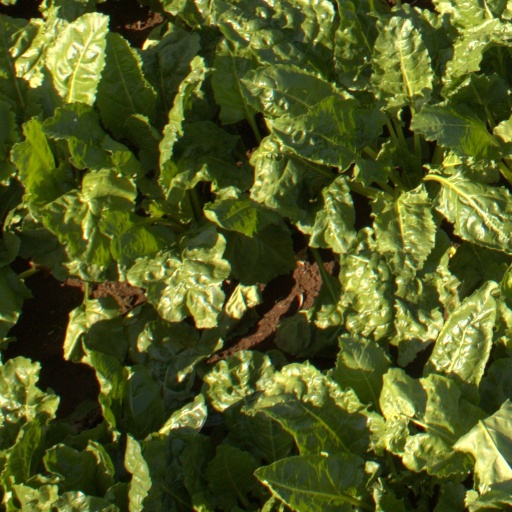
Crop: sugar beet